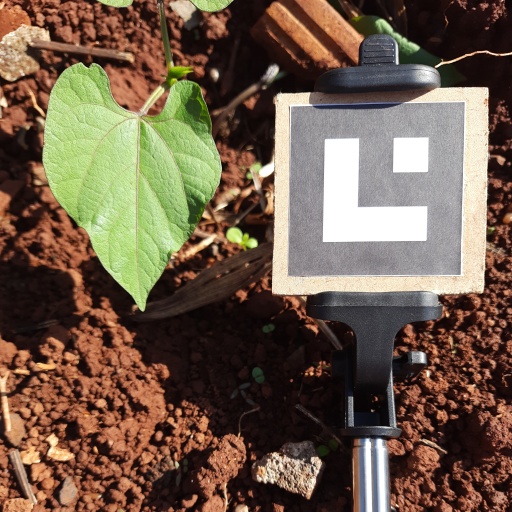
Observations: wavy surface, eating holes in the edge, under sunlight